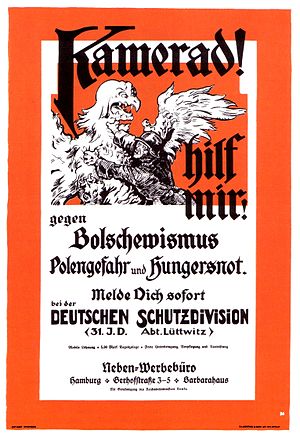
Frikorps
Hverveplakat for Det tyske frikorps Deutsche Schutzdivision i 1919 - "Mod bolsjevisme, polensfare og hungersnød".
Frikorps er militære enheder oprettet af frivillige, som efter overenskomst med myndighederne samarbejder med regulære styrker under krigsforhold.